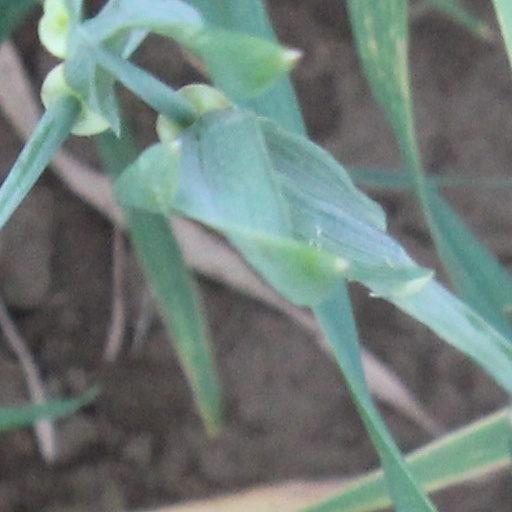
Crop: wheat